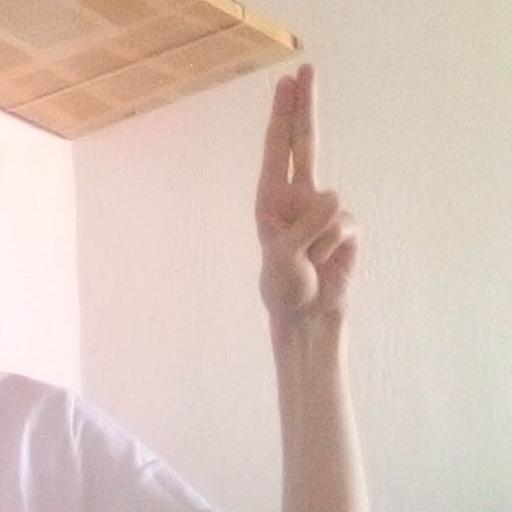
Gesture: two_up